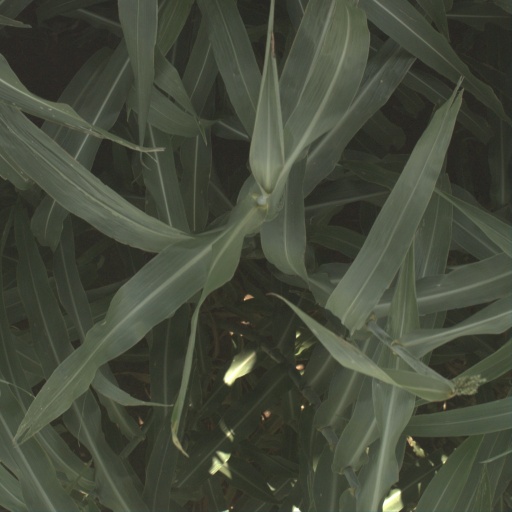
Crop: sorghum